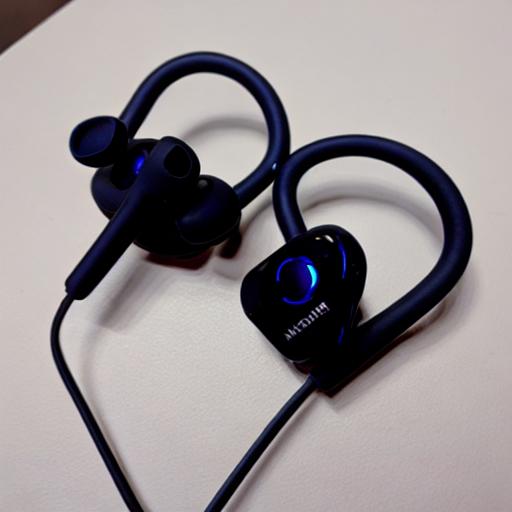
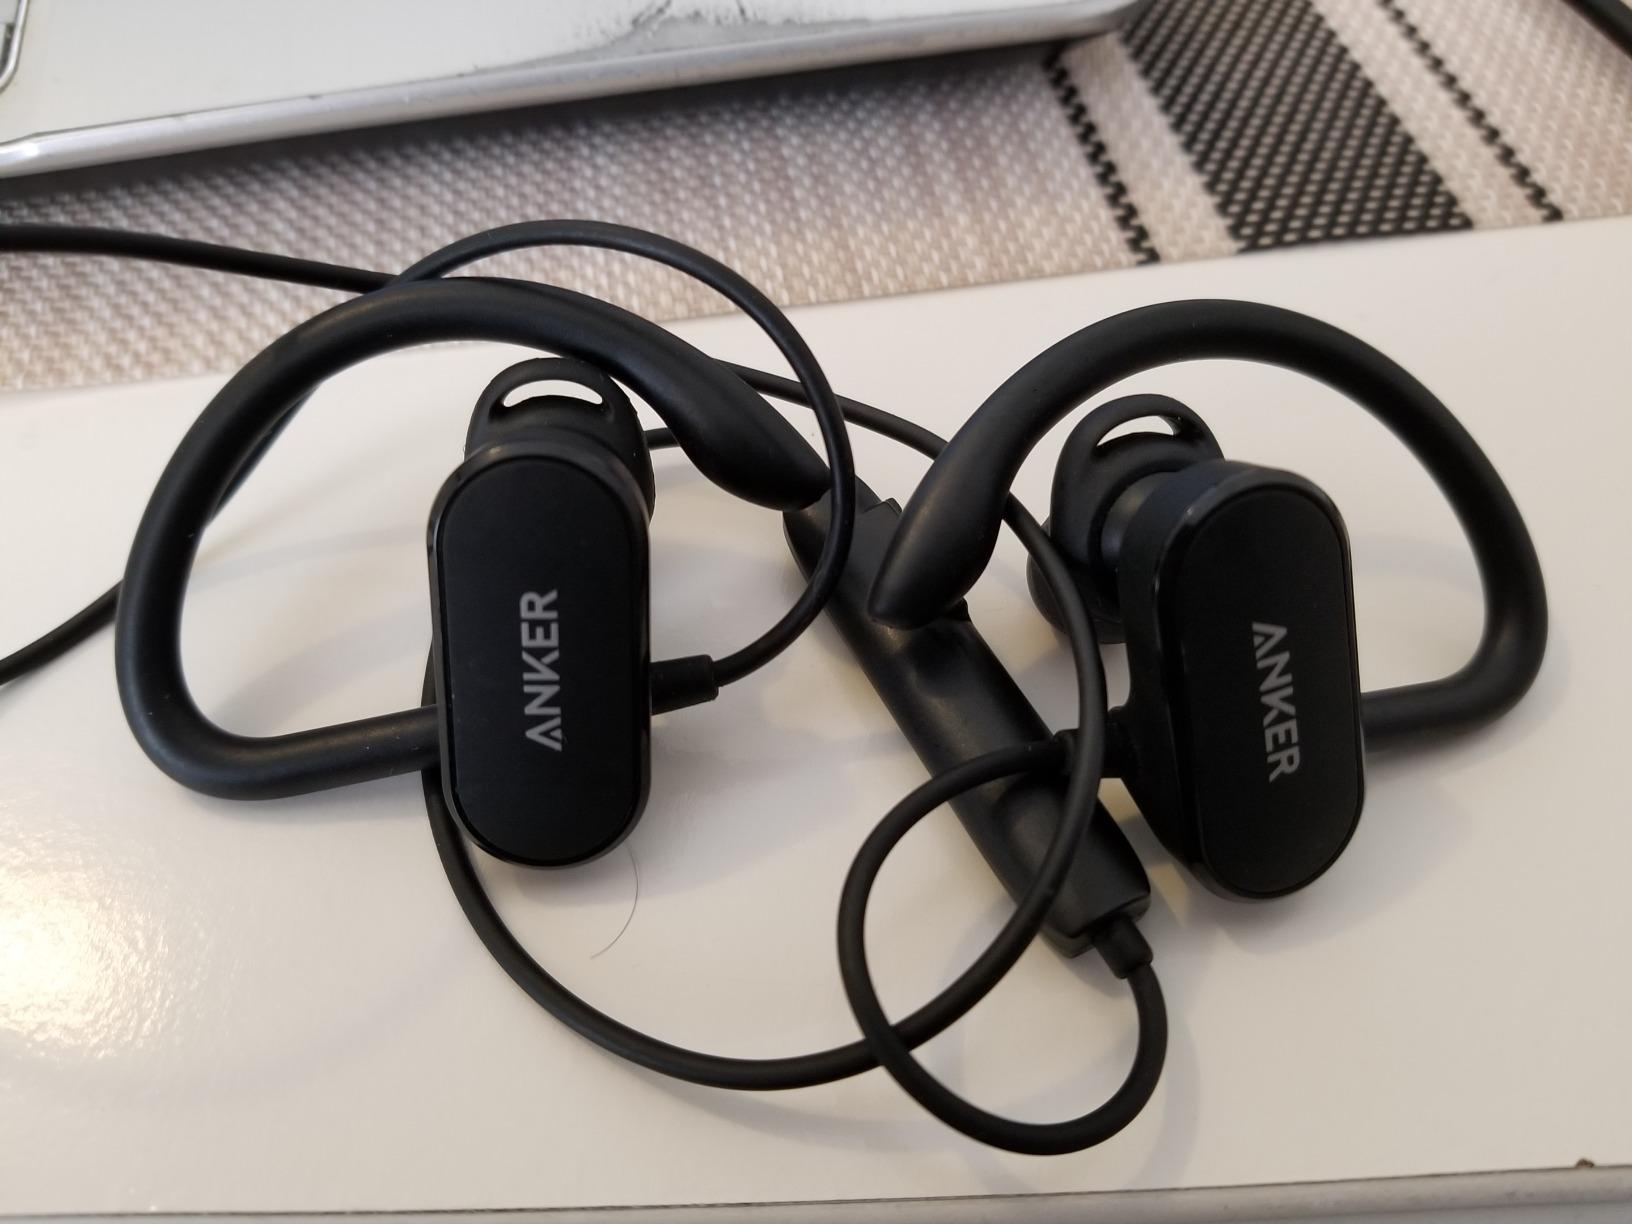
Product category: headphones
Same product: no